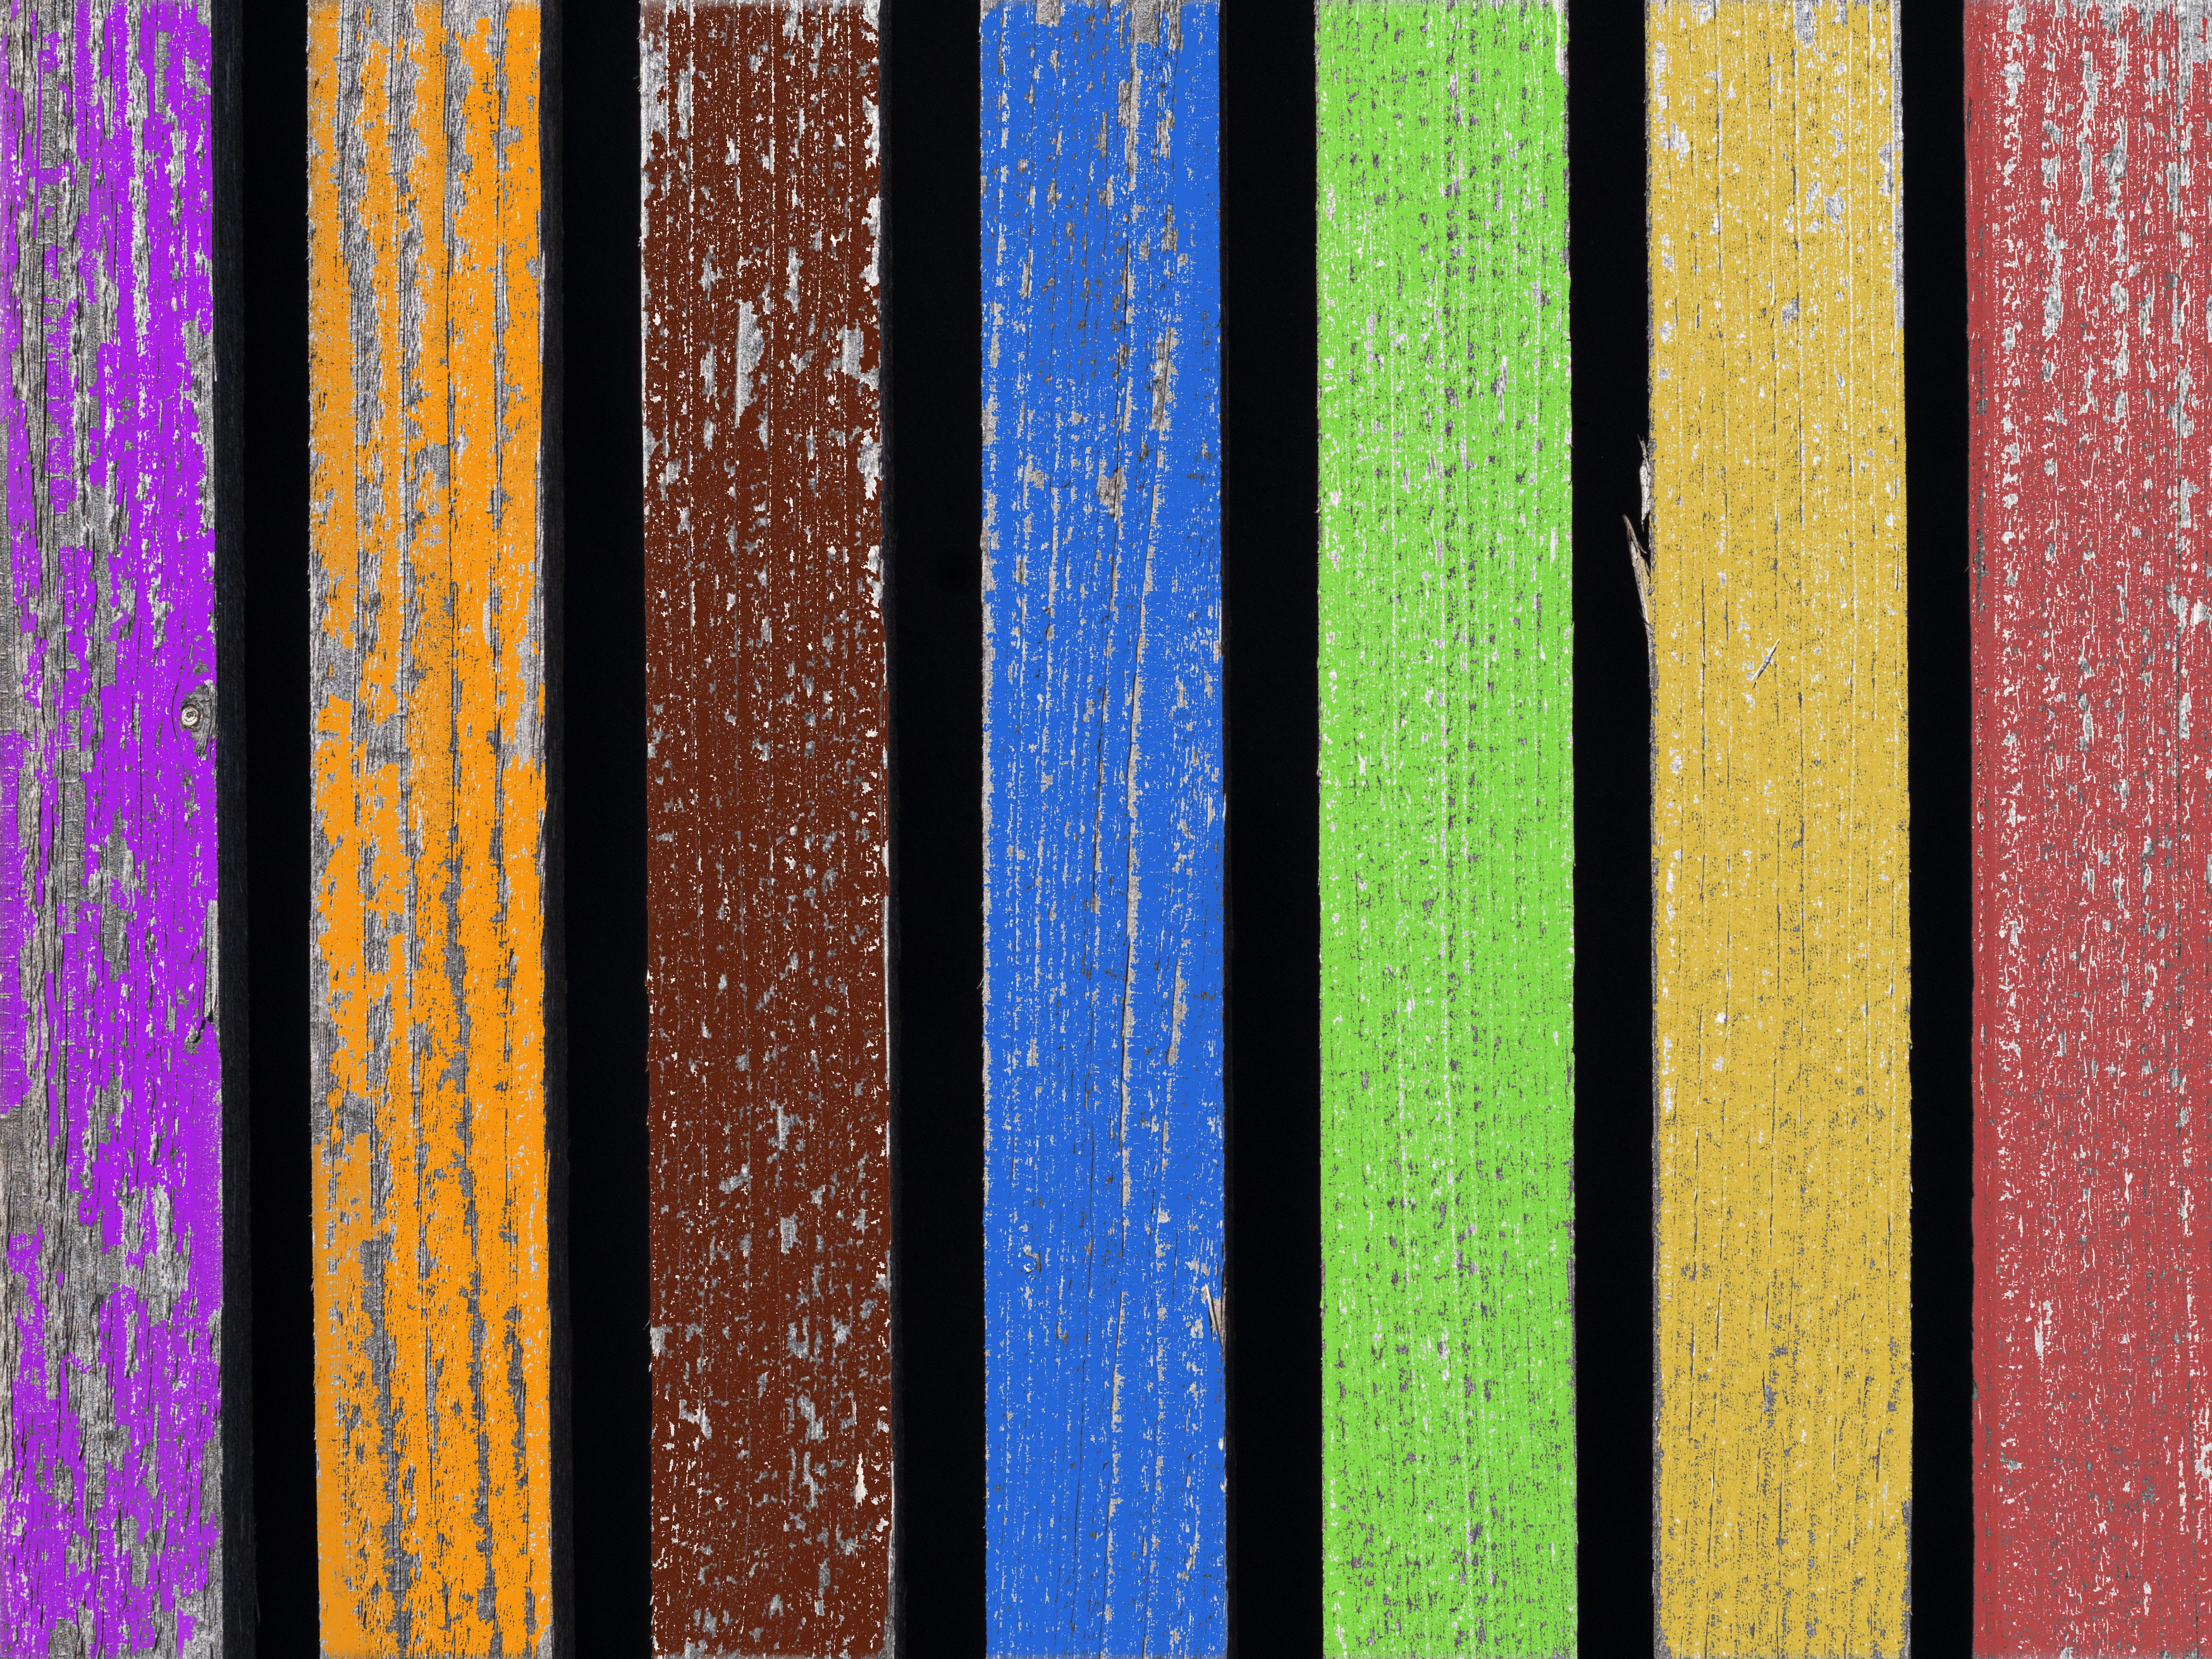
creative, abstract, fence, structure, wood, grain, texture, decoration, pattern, line, green, red, color, blue, colorful, yellow, material, circle, textile, background, design, colored, shape, flooring, wood texture